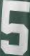
Number: 5